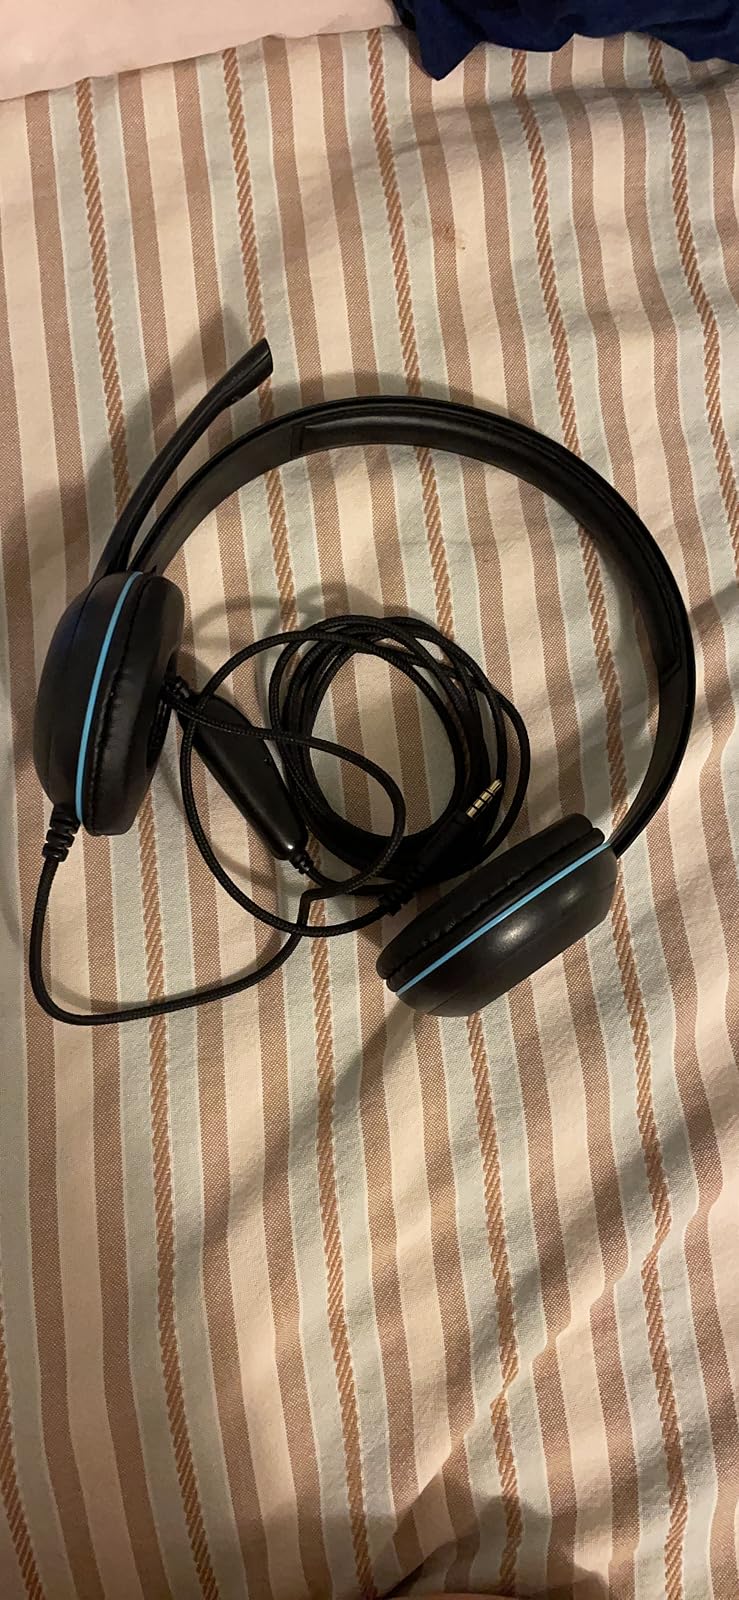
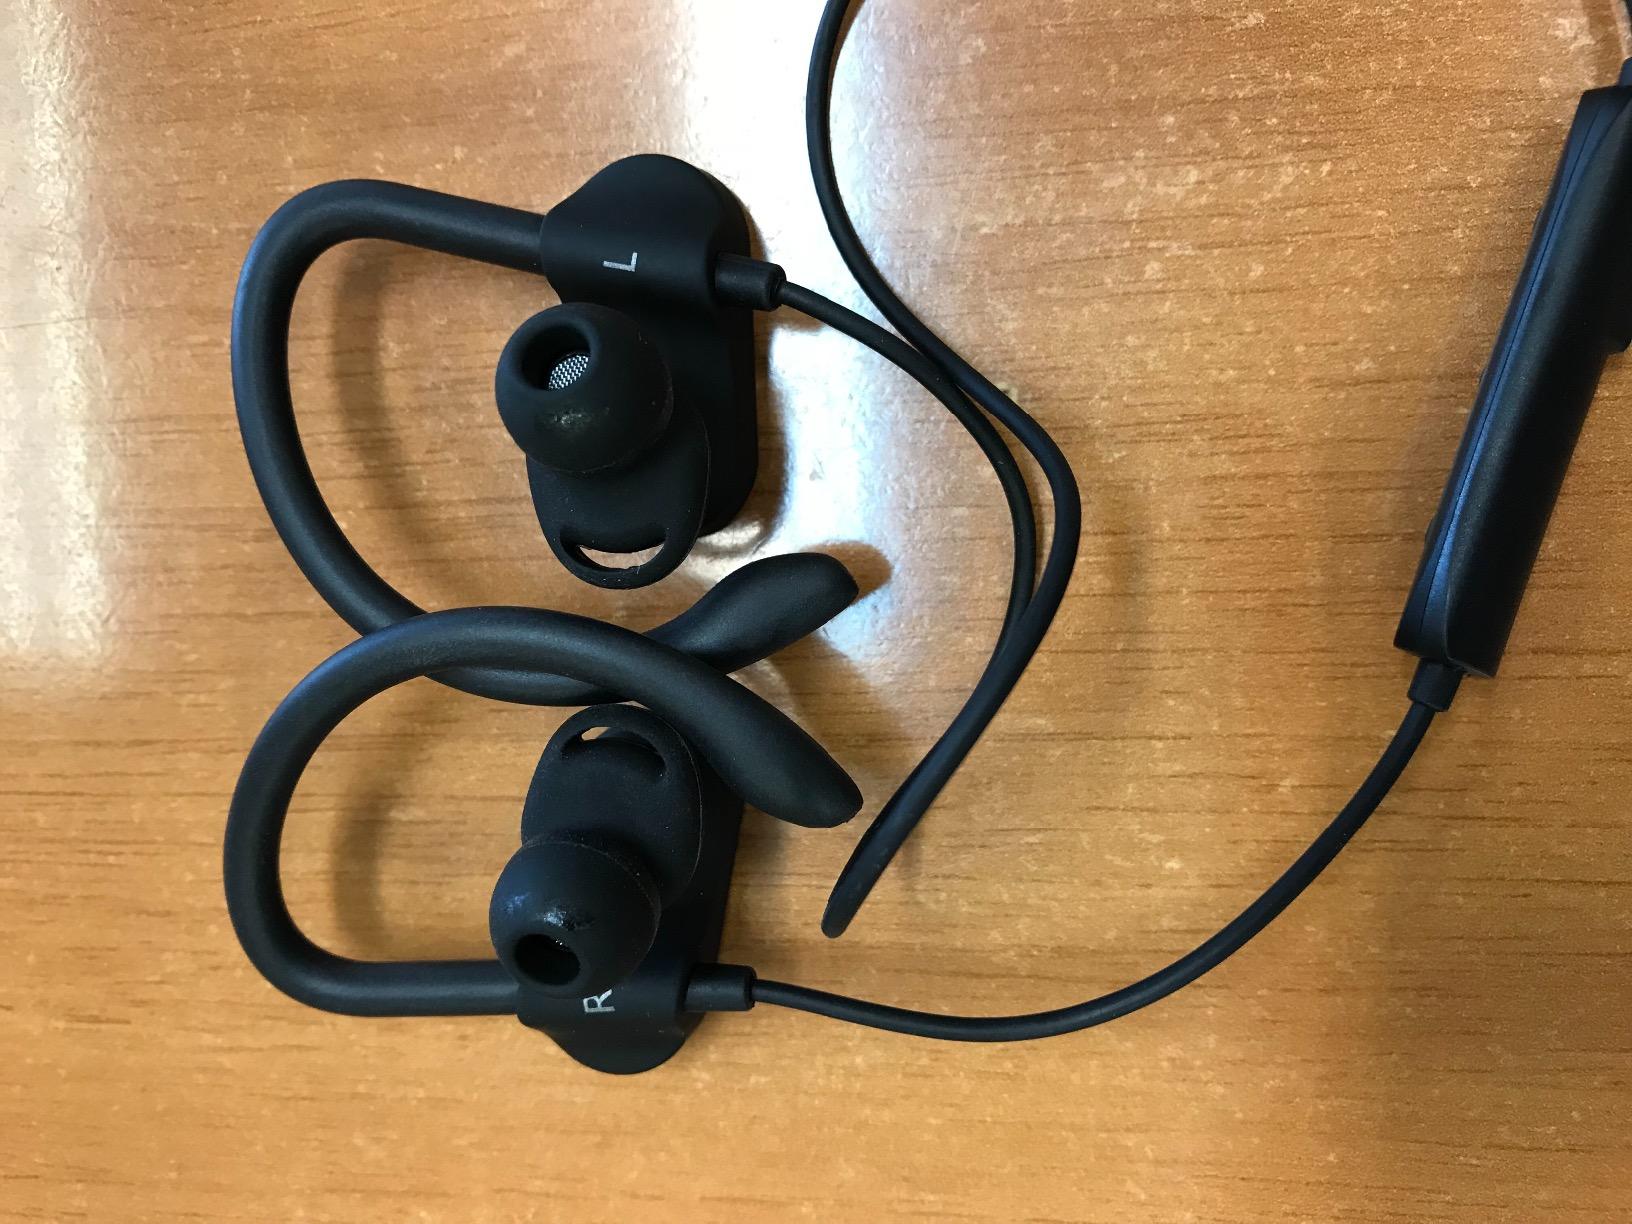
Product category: headphones
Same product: no